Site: brandenburg
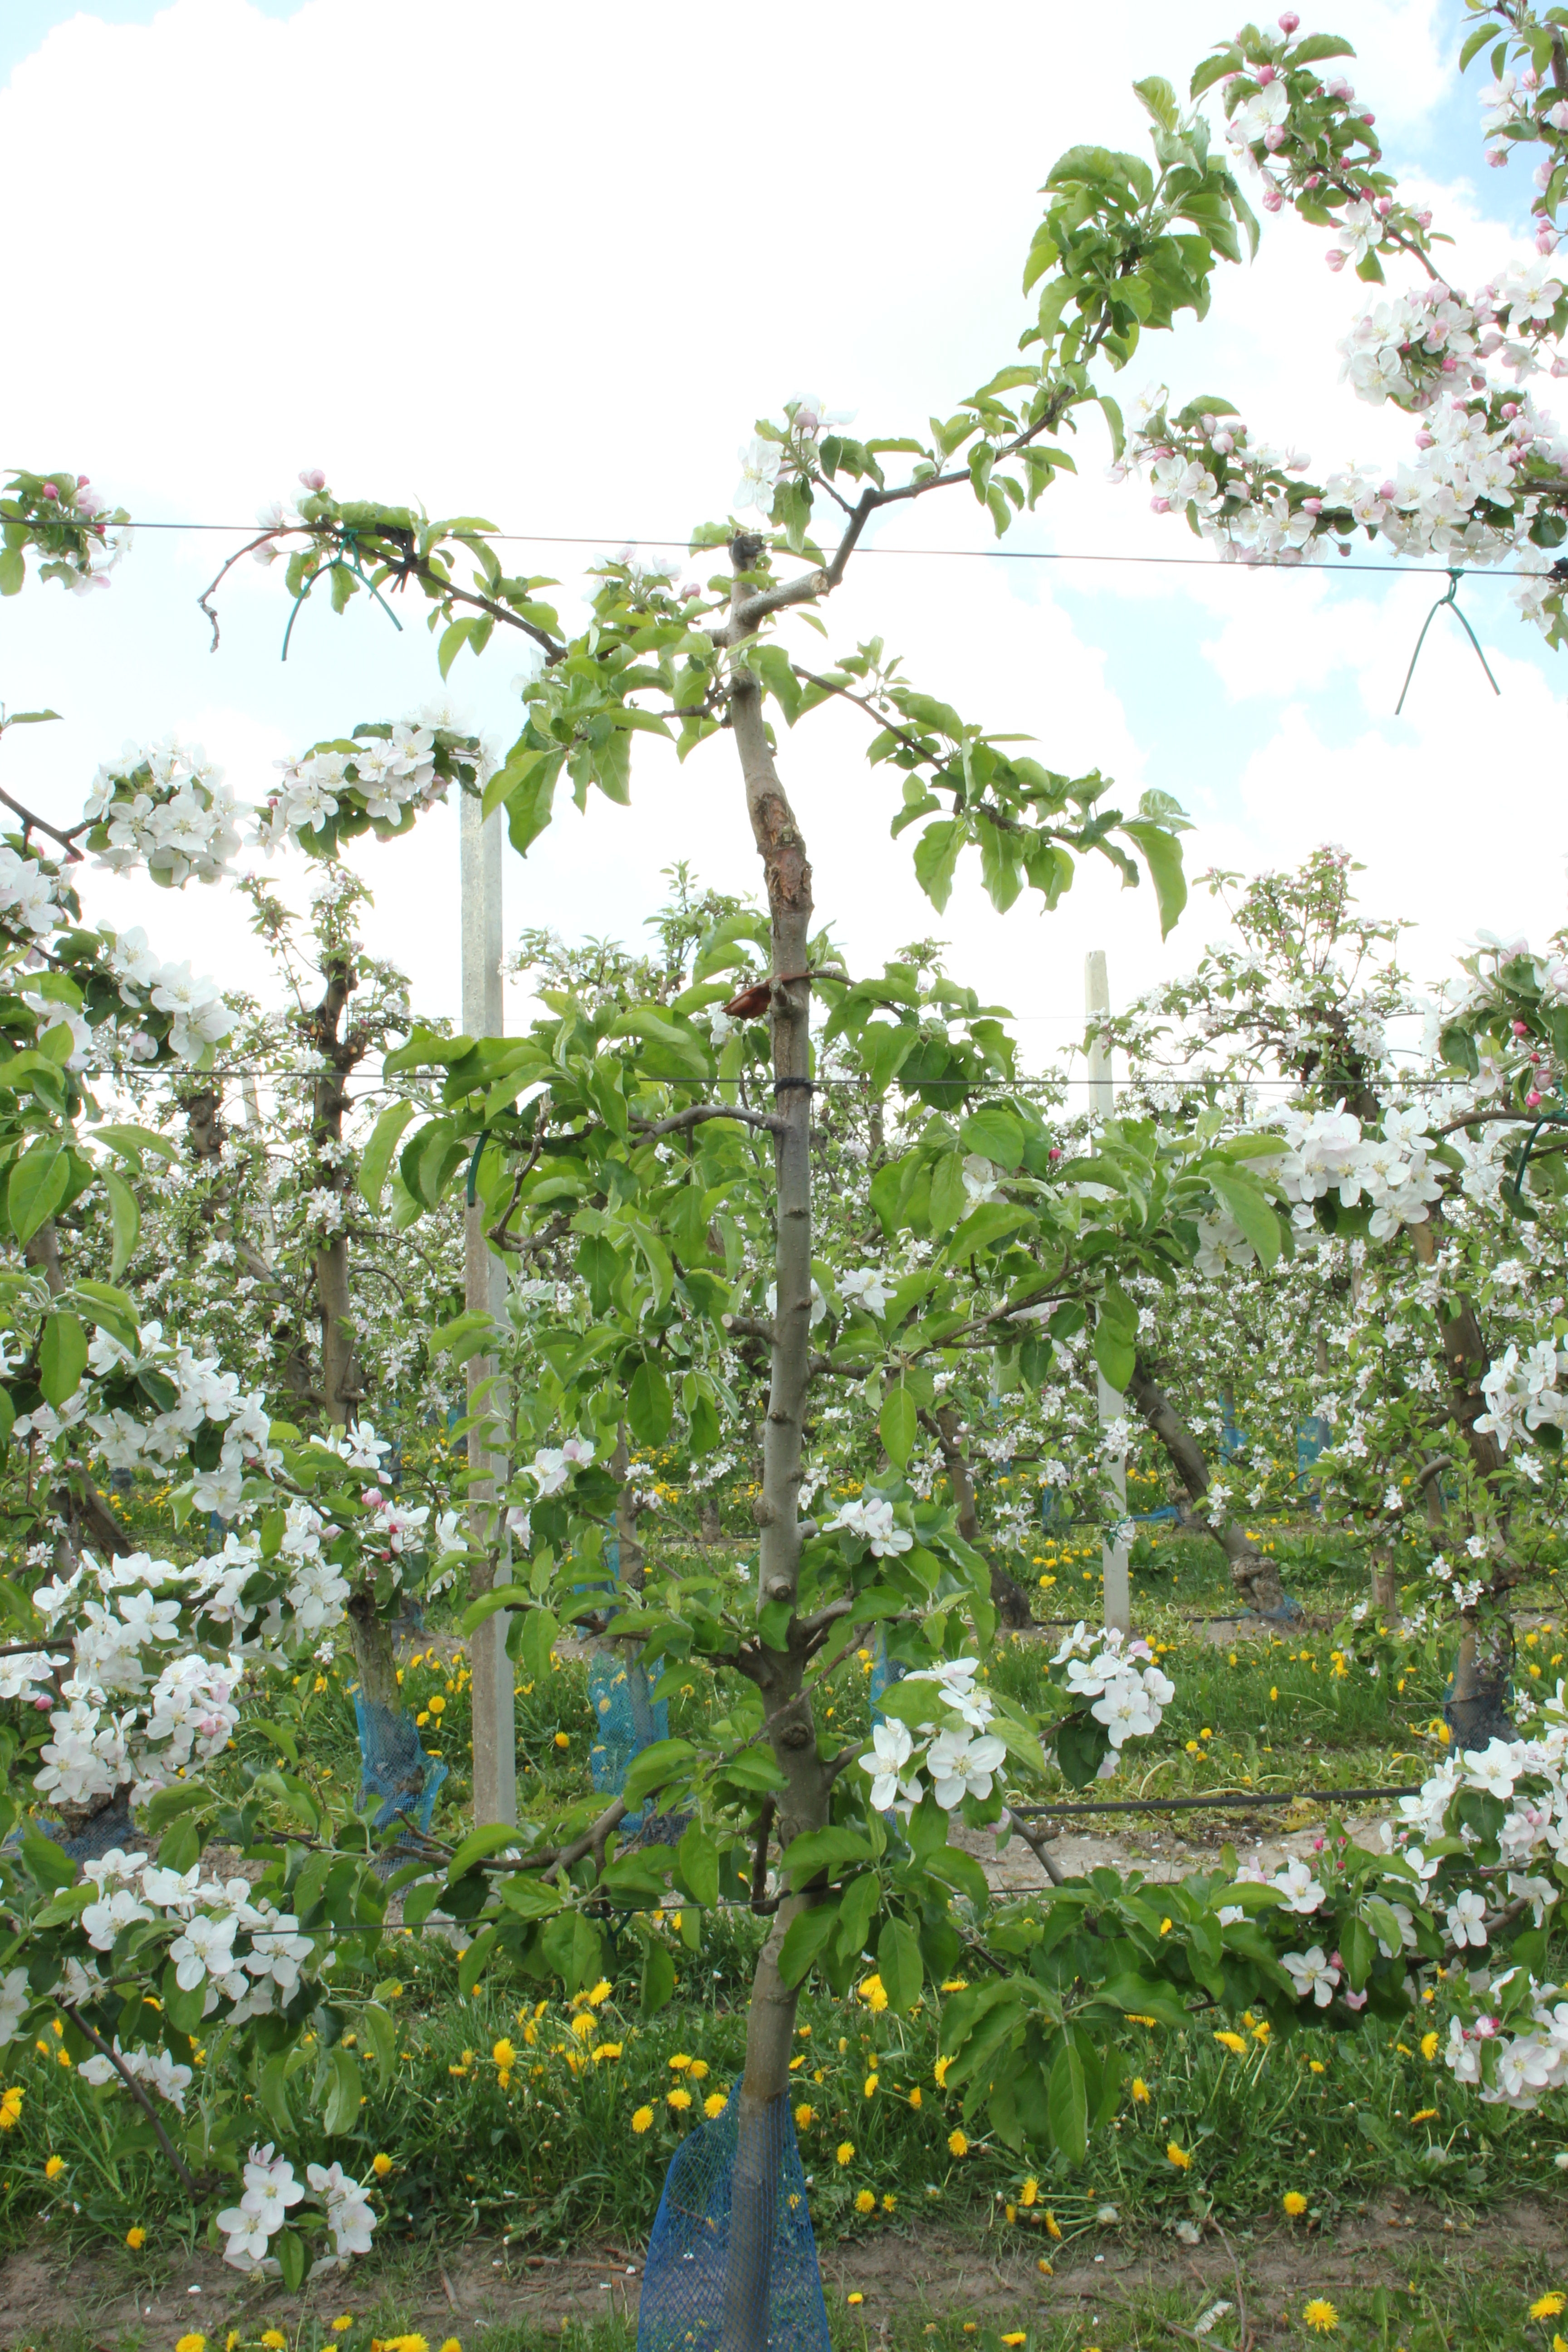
Growth stage (BBCH 65): Flowering